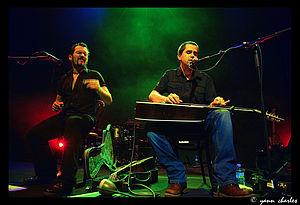
Mathieu Pesqué Roll Pignault en concert
Roland Pignault, dit Roll Pignault, né le 16 novembre 1971 à Pau, est un auteur-compositeur-interprète, harmoniciste, graphiste, également dessinateur de bandes dessinées.